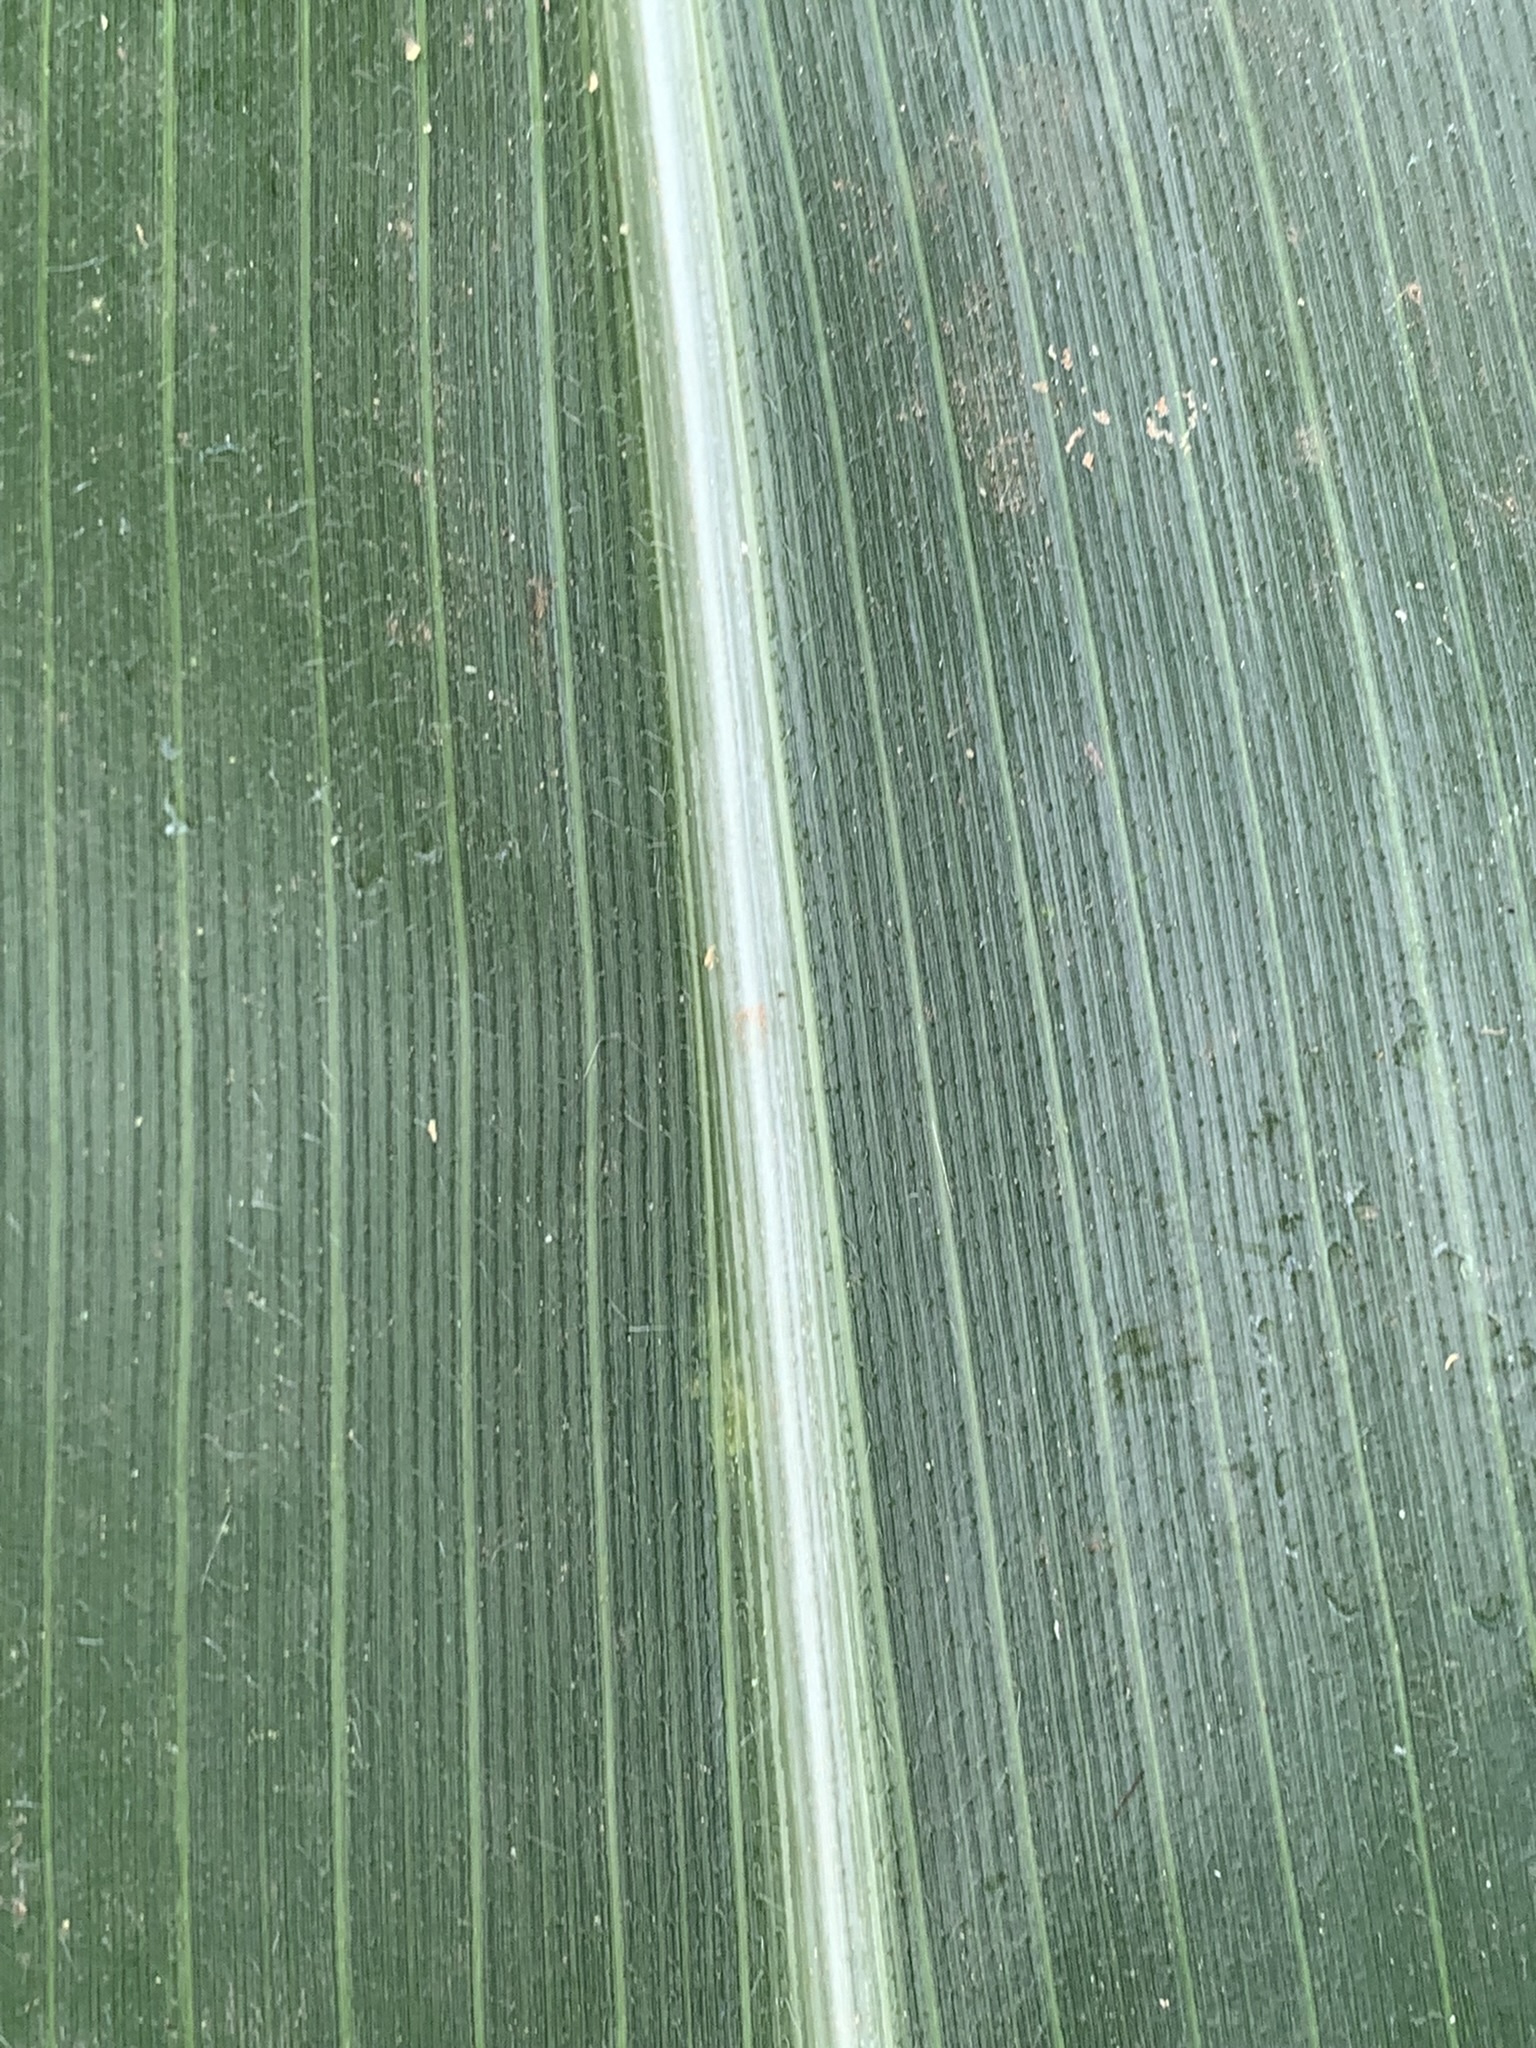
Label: Healthy